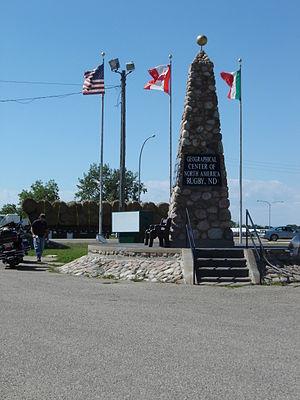
Le centre géographique des États-Unis est un point situé à environ 32 km au nord de Belle Fourche dans le nord-ouest du Dakota du Sud